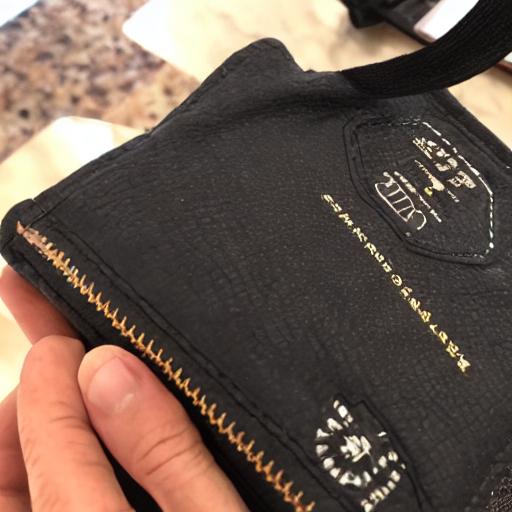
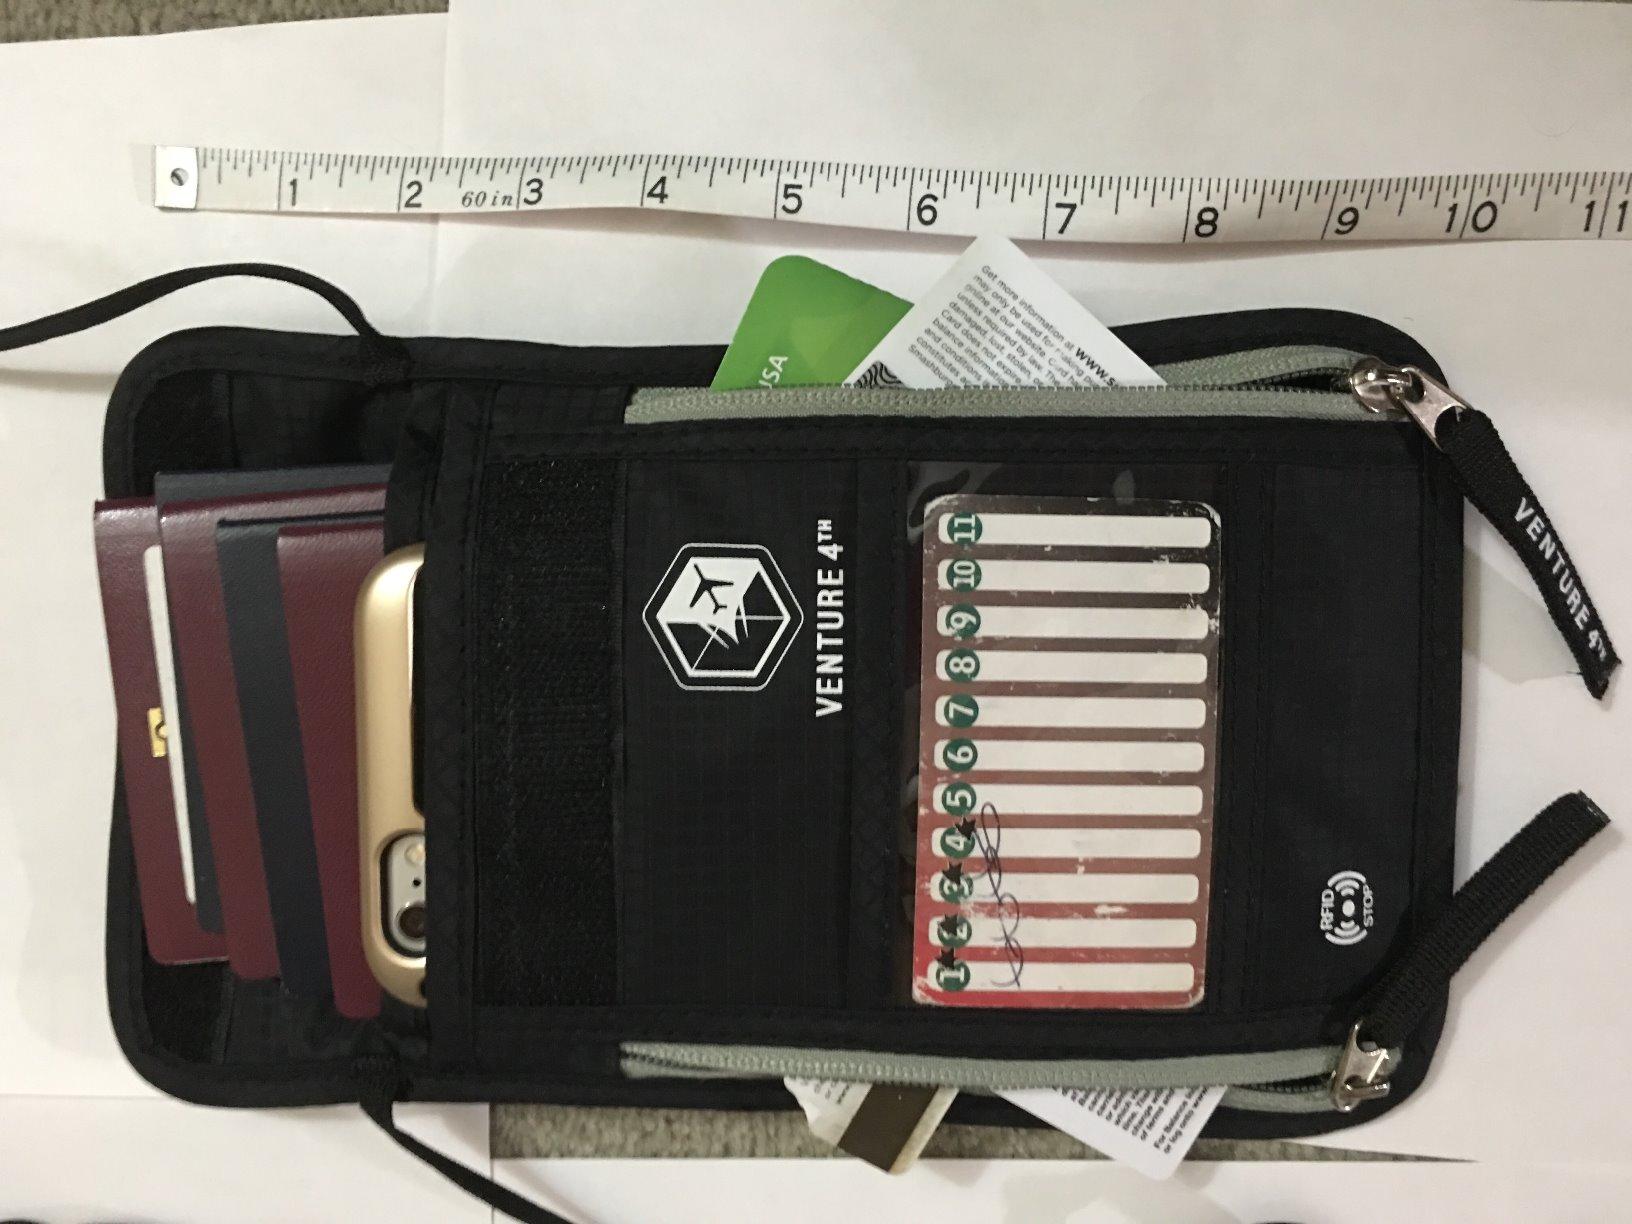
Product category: accessories_wallet
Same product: no